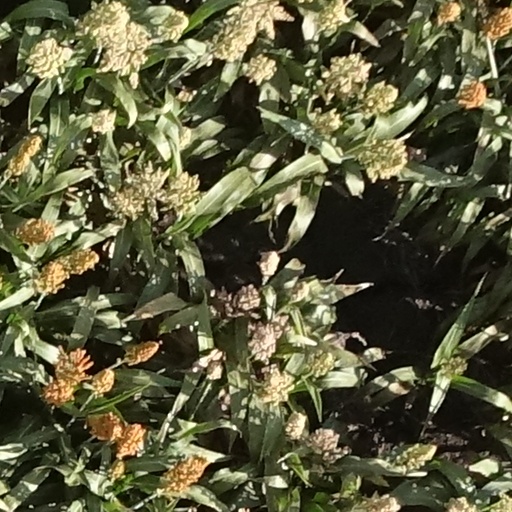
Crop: sorghum